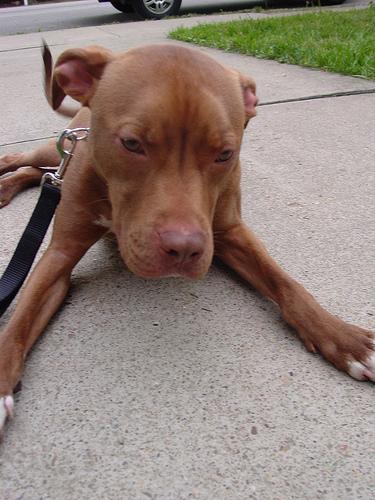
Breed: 216-n000078-American_Staffordshire_terrier